Curse of Snakes Valley

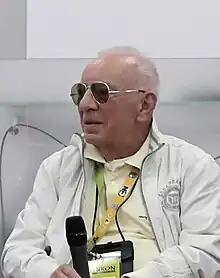
Marek Piestrak, director "Curse of Snakes Valley"

The film's principal photography was done primarily in Vietnam (Initially, it was planned to shoot in Laos). Shots for the film were made at: Ho Chi Minh City Airport, Hanoi, Mỹ Sơn Temple and in Quang Nam Province. Some of the scenes for the film were shot in Paris (Eiffel Tower, Sorbonne square) and Tallinn.